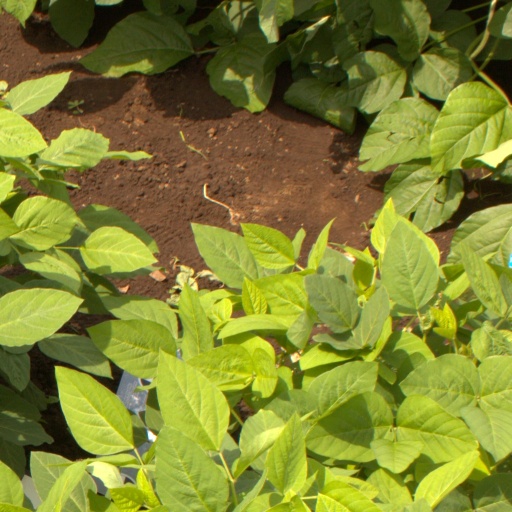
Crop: soybean